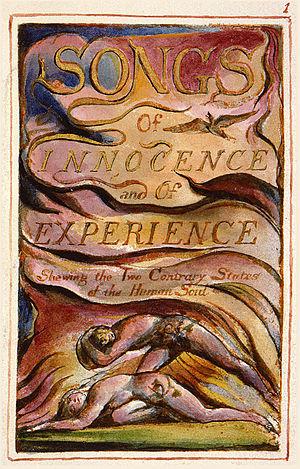
Songs of Innocence and of Experience est un recueil de poésie du peintre et poète pré-romantique britannique William Blake. Il est publié en deux temps : quelques exemplaires sont imprimés et illustrés par Blake lui-même en 1789, sous le titre Songs of Innocence. Cinq ans plus tard, il lie ces premiers poèmes à de nouveaux textes sous le titre Songs of Experience, publiant l'ensemble sous le titre Songs of Innocence and of Experience Showing the Two Contrary States of the Human Soul.